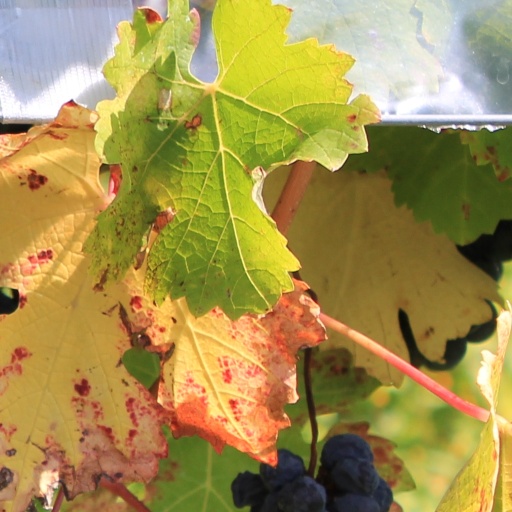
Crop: grape